Freemasons' Hall, London

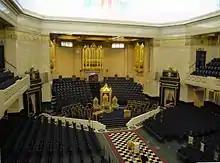
The Grand Temple set up for a meeting

Central to the present building is the Grand Temple, meeting place for Grand Lodge, Grand Chapter and a majority of the lodges in the Metropolitan Grand Lodge of London, as well as the annual meetings of a number of the Home Counties Provincial Grand Lodges, and for other Masonic degrees and orders to hold their annual meetings.